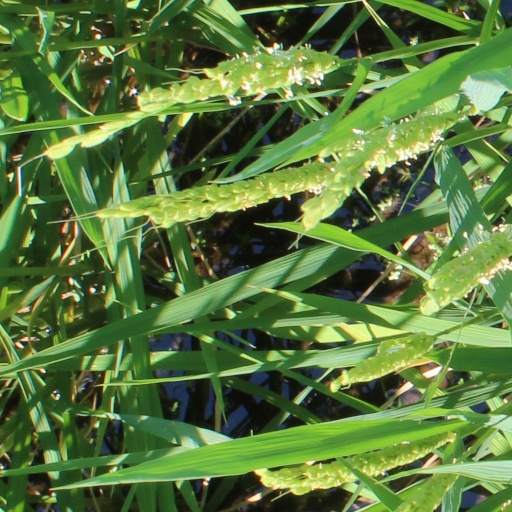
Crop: rice